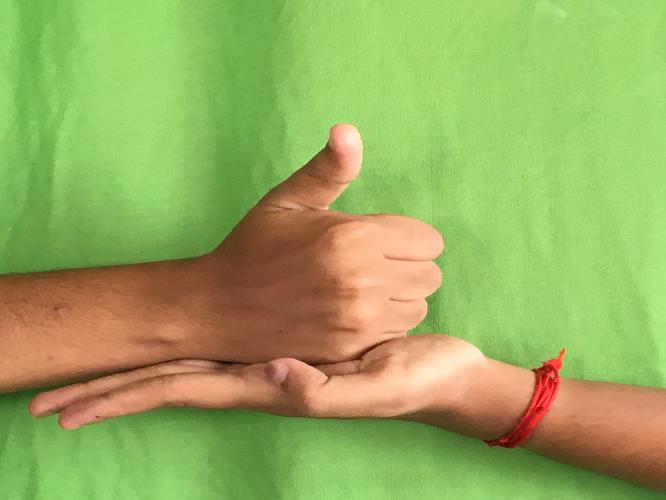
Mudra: Shivalinga
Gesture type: double_hand